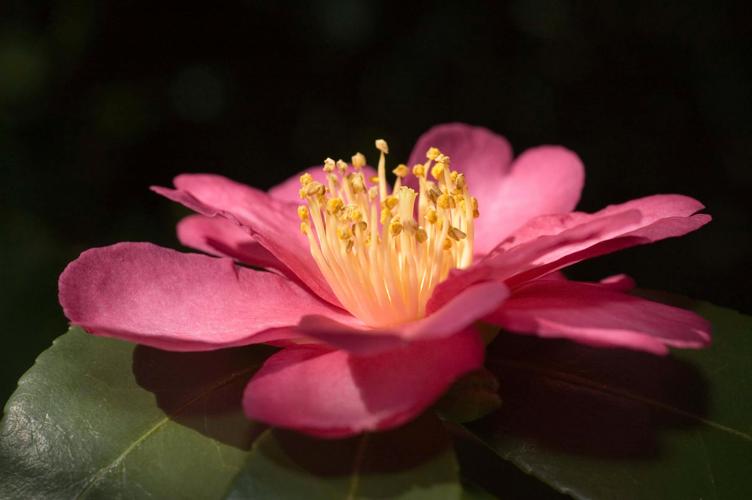
Label: camellia